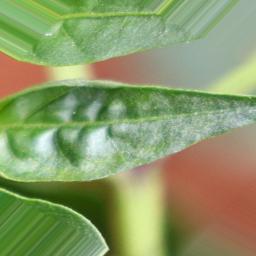
Label: mites_and_trips